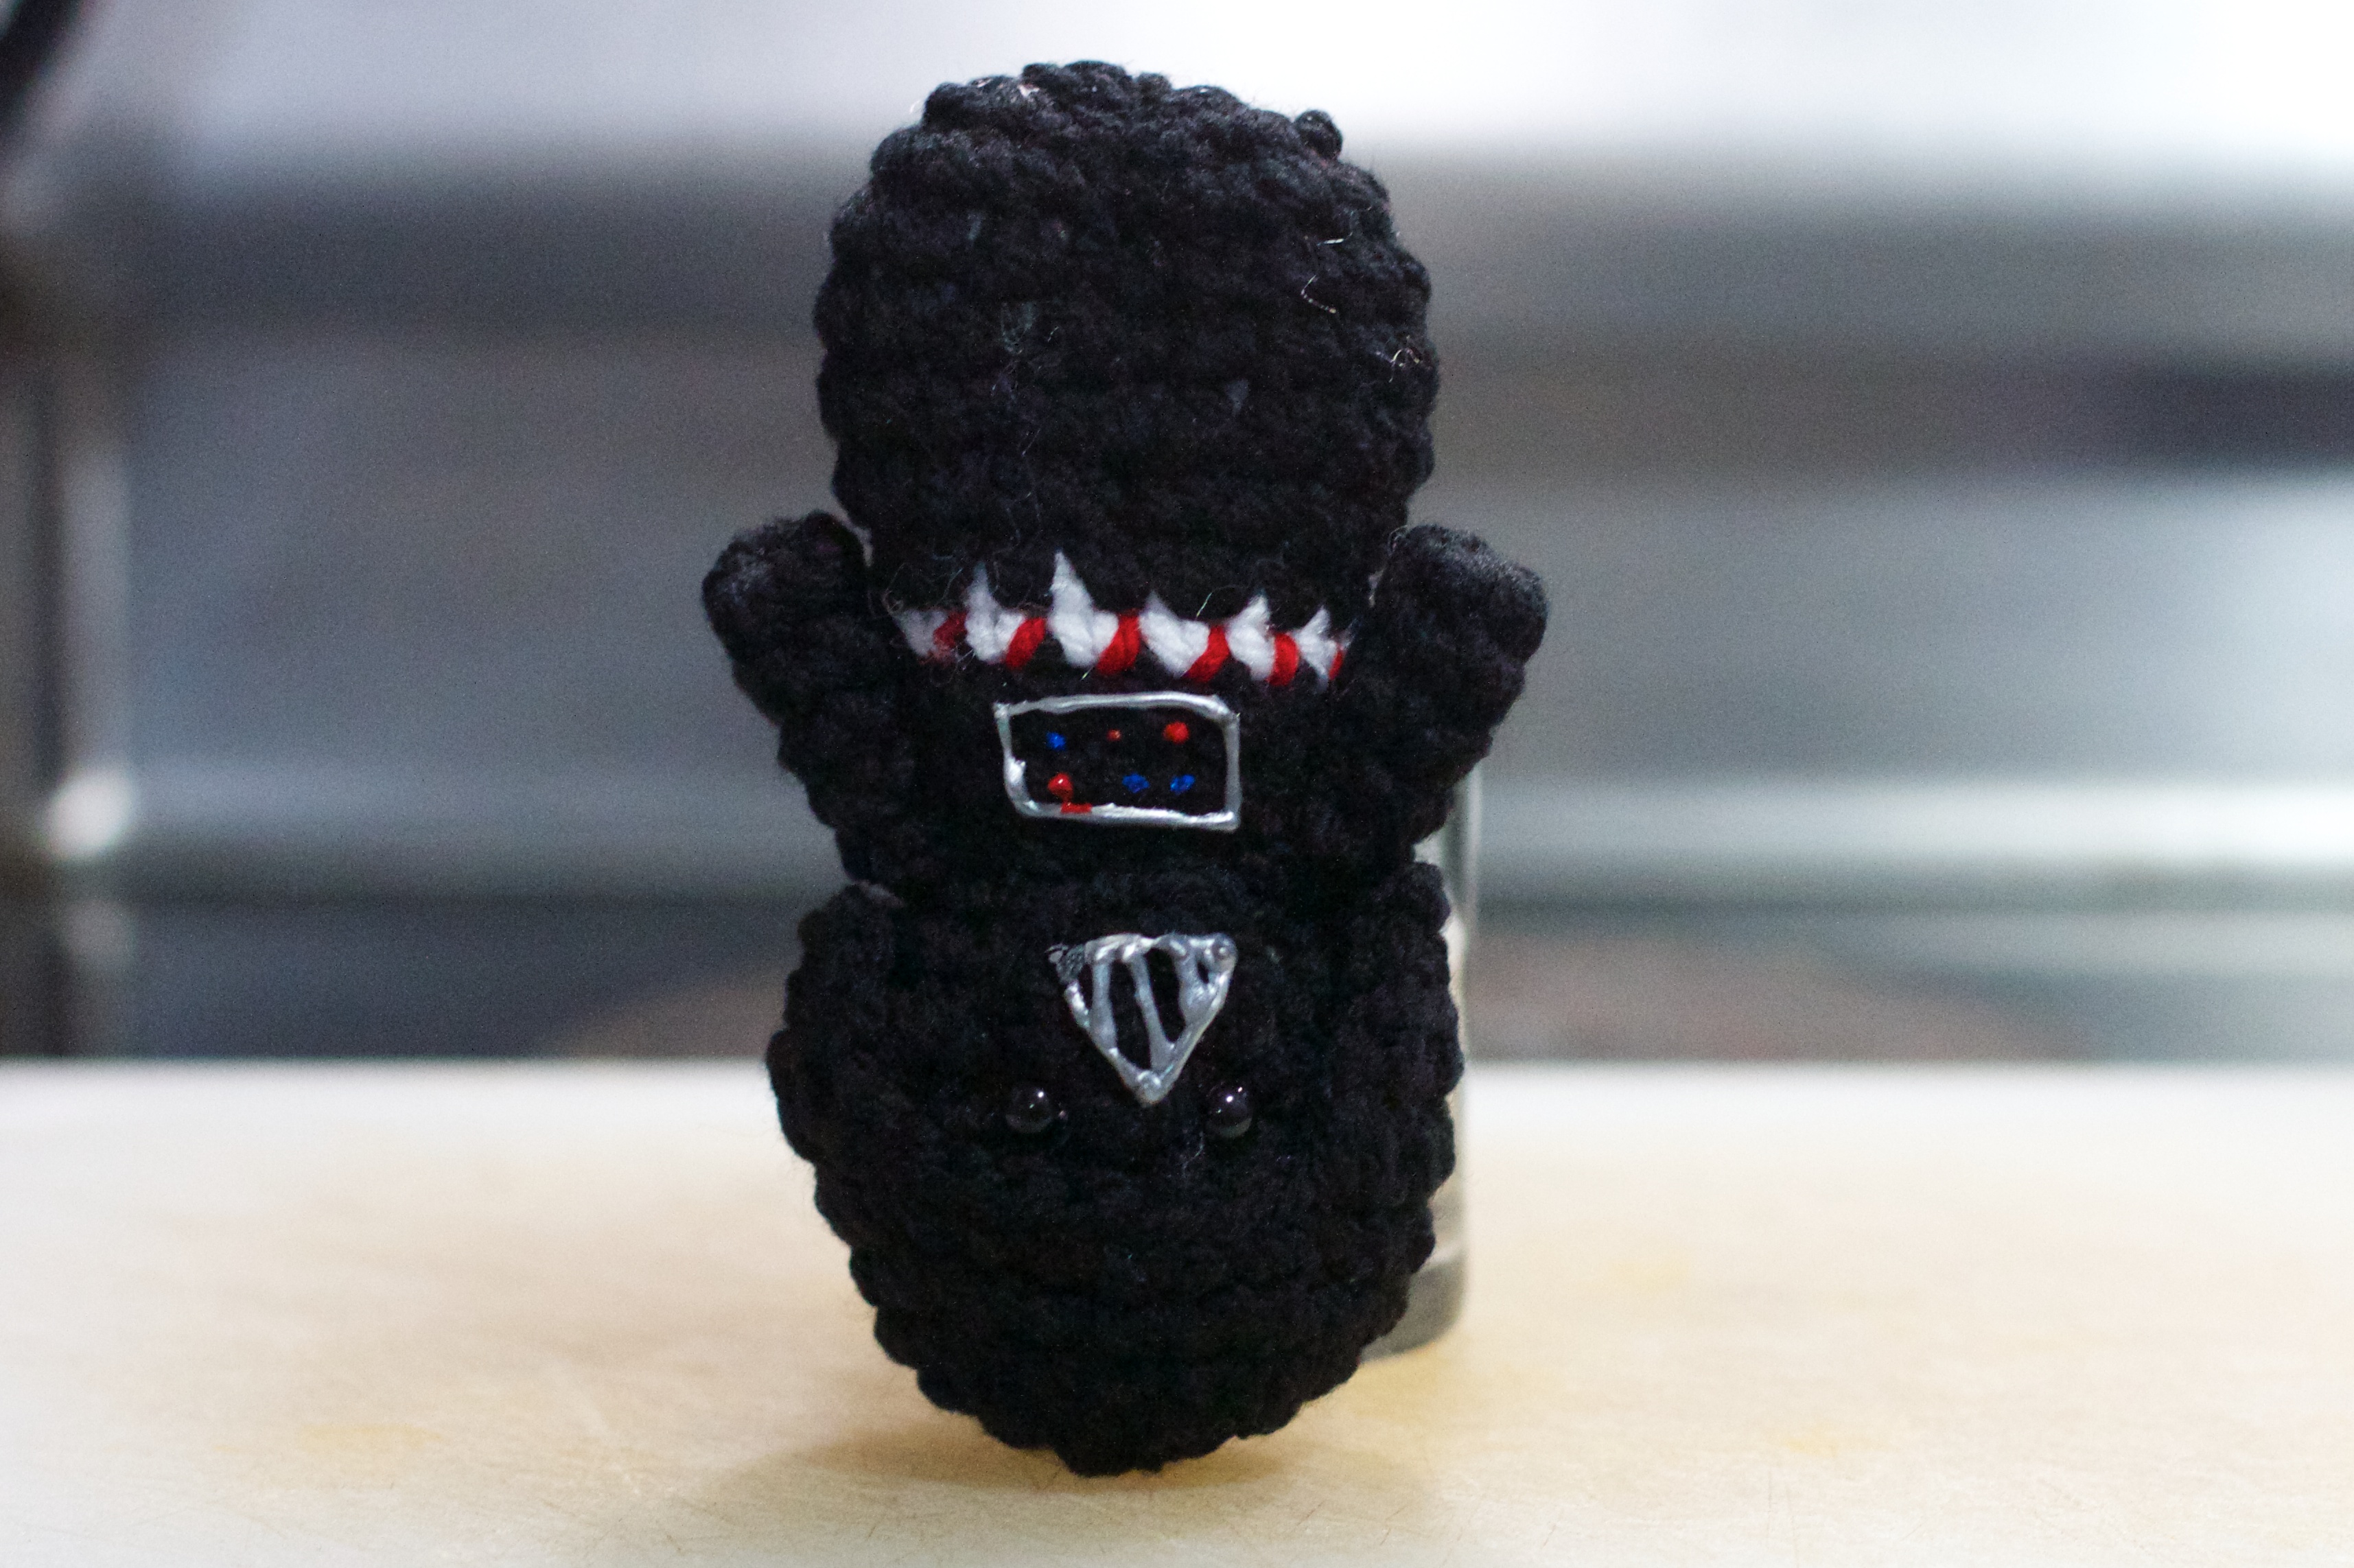
black, material, textile, art, footwear